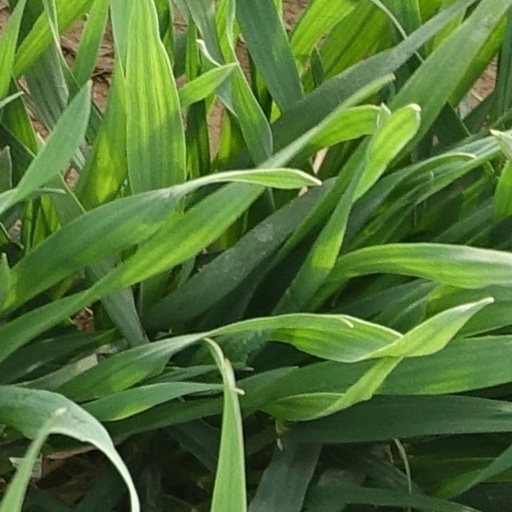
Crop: wheat